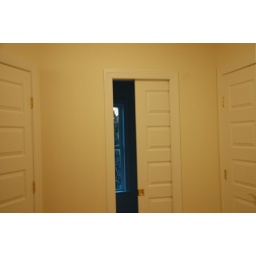
Entry to the master bathroom on the left, the pocket door to the walk-in closet in the center, doors to the linen closet on the right.